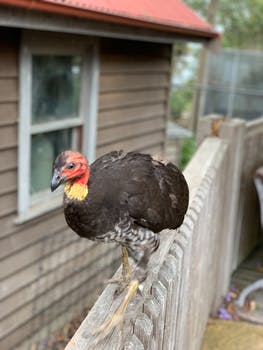
Label: No Watermark